Snakebite (drink)

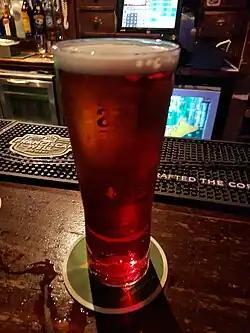

A snakebite is an alcoholic drink made with equal parts lager and cider. If a dash of blackcurrant cordial is added, it is known as a "Diesel" or a "Snakebite and Black". It was first popularised in the UK in the 1980s.